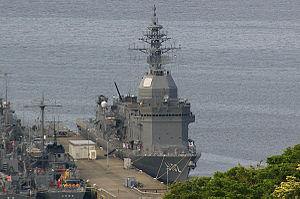
Le JS Asuka (ASE-6102) est le premier bâtiment d'essais et de mesures, navire auxiliaire de la Force maritime d'autodéfense japonaise. Il porte le nom du village d'Asuka, lieu de l'ancienne Maison impériale du Japon.